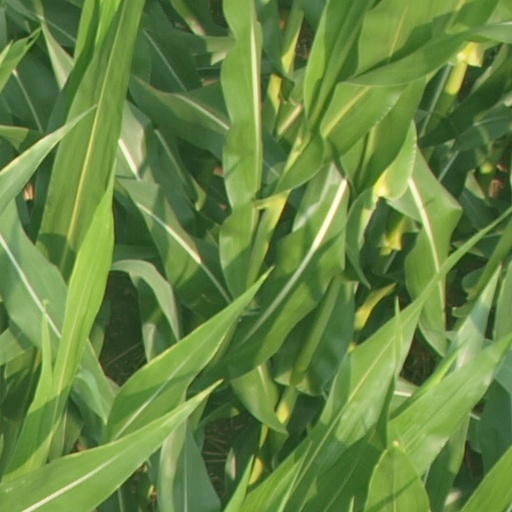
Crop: maize; corn